J. Howard Crocker

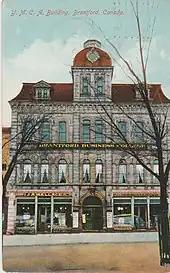
Colour postcard depicting a four-storey building construction in grey granite with a red-coloured roof

Crocker began working as the general secretary of the Brantford YMCA in December 1908, following a brief period in the real estate business. Crocker oversaw renovations to the pool at Wycliffe Hall, then conducted swimming lessons for members and the public. He also established first aid courses for the YMCA, and instructed classes in basketball, calisthenics, and gymnastics.